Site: brandenburg
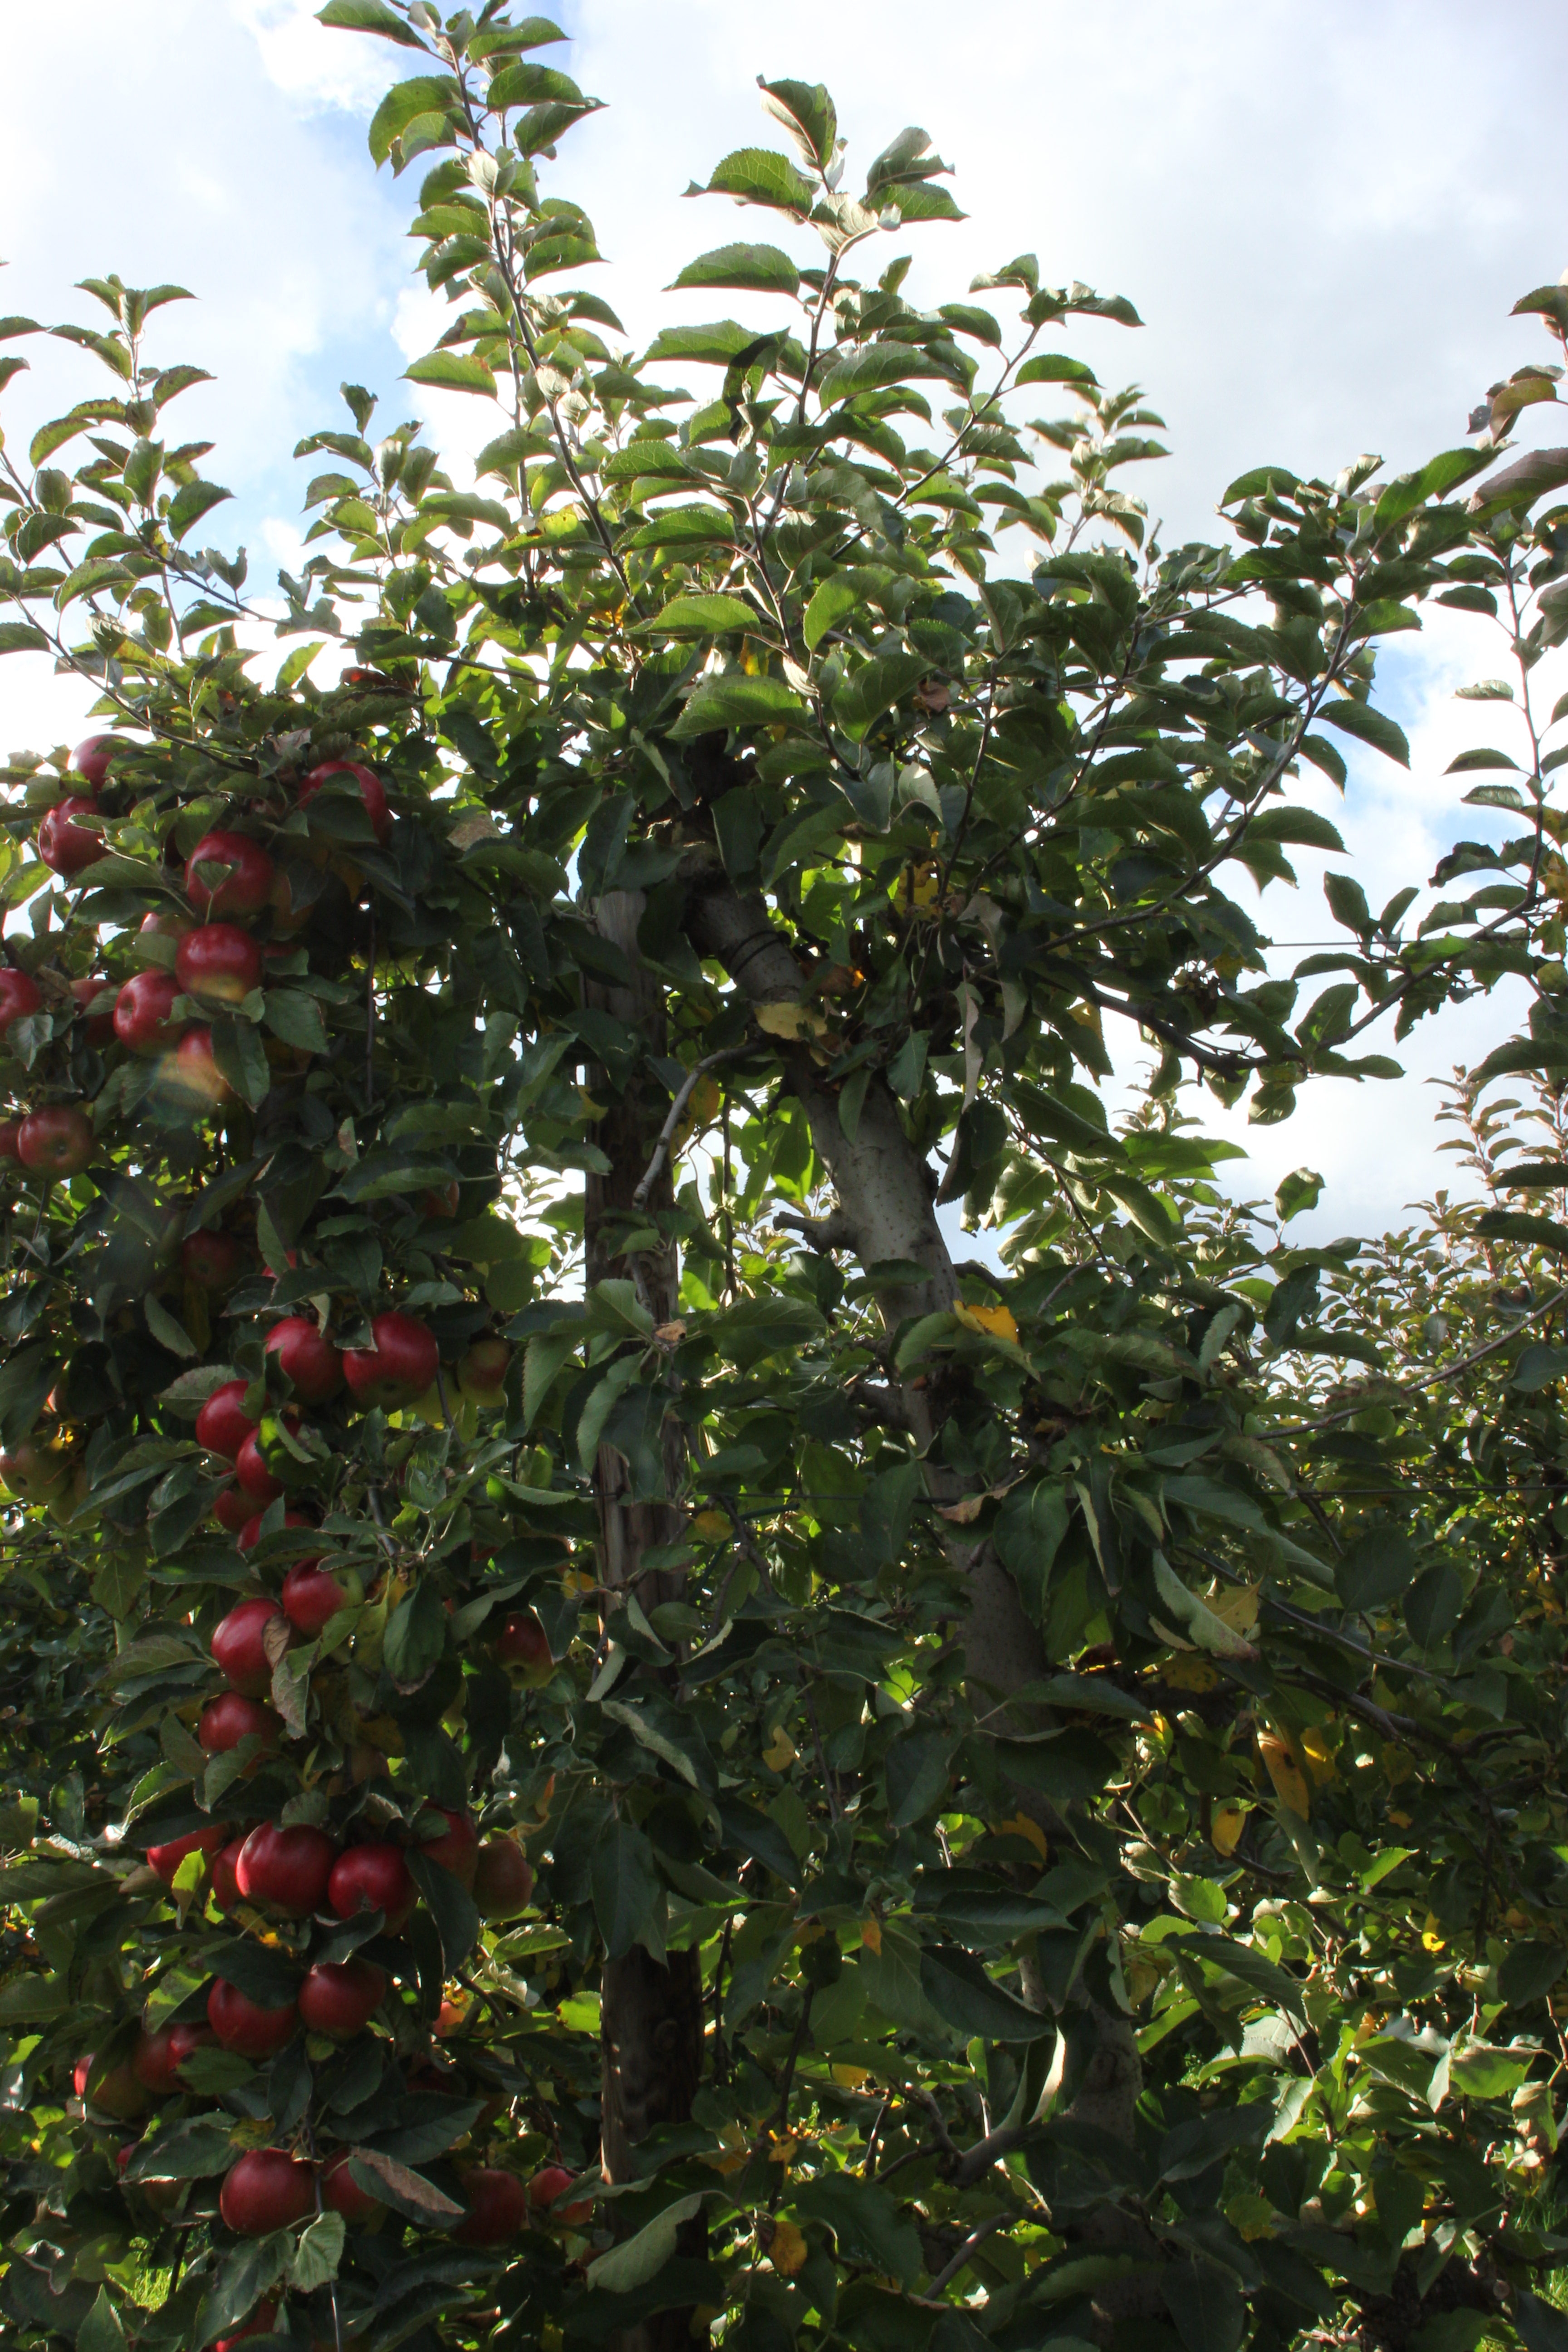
Growth stage (BBCH 91): Senescence, beginning of dormancy